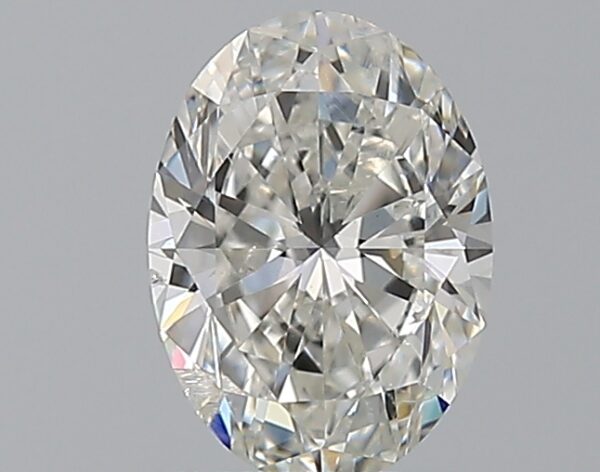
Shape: oval
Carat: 1.01
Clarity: SI2
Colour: G
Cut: EX
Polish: EX
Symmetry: VG
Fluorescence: N
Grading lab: GIA
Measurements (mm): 7.73 x 5.61 x 3.51